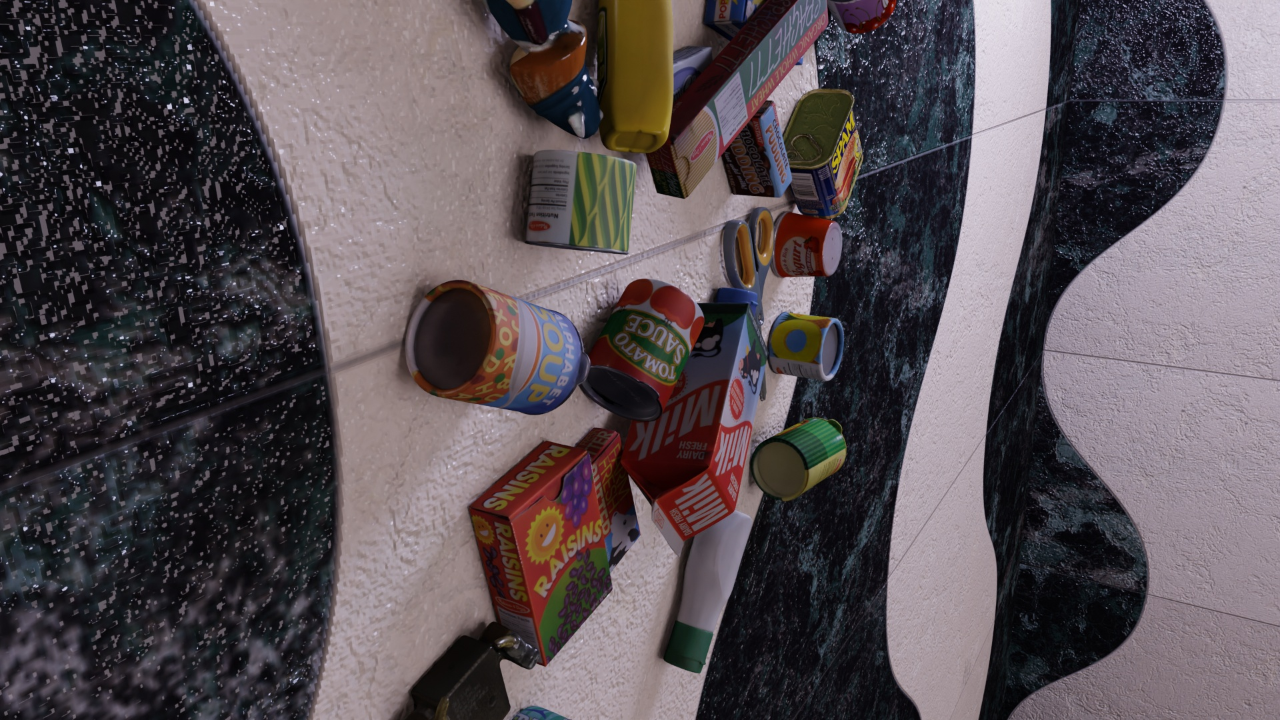
Question:
What are the five normalized (x, y) points between 0 and 1 in the image that outline the grasp plane for the squeezable bottle of mayonnaise? Your answer should be as Grasp center: [], Left finger base: [], Right finger base: [], Left finger tip: [], Right finger tip: [].
Answer: Grasp center: [0.598437, 0.459722], Left finger base: [0.596094, 0.384722], Right finger base: [0.600781, 0.530556], Left finger tip: [0.559375, 0.372222], Right finger tip: [0.567187, 0.513889]